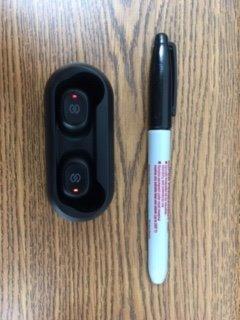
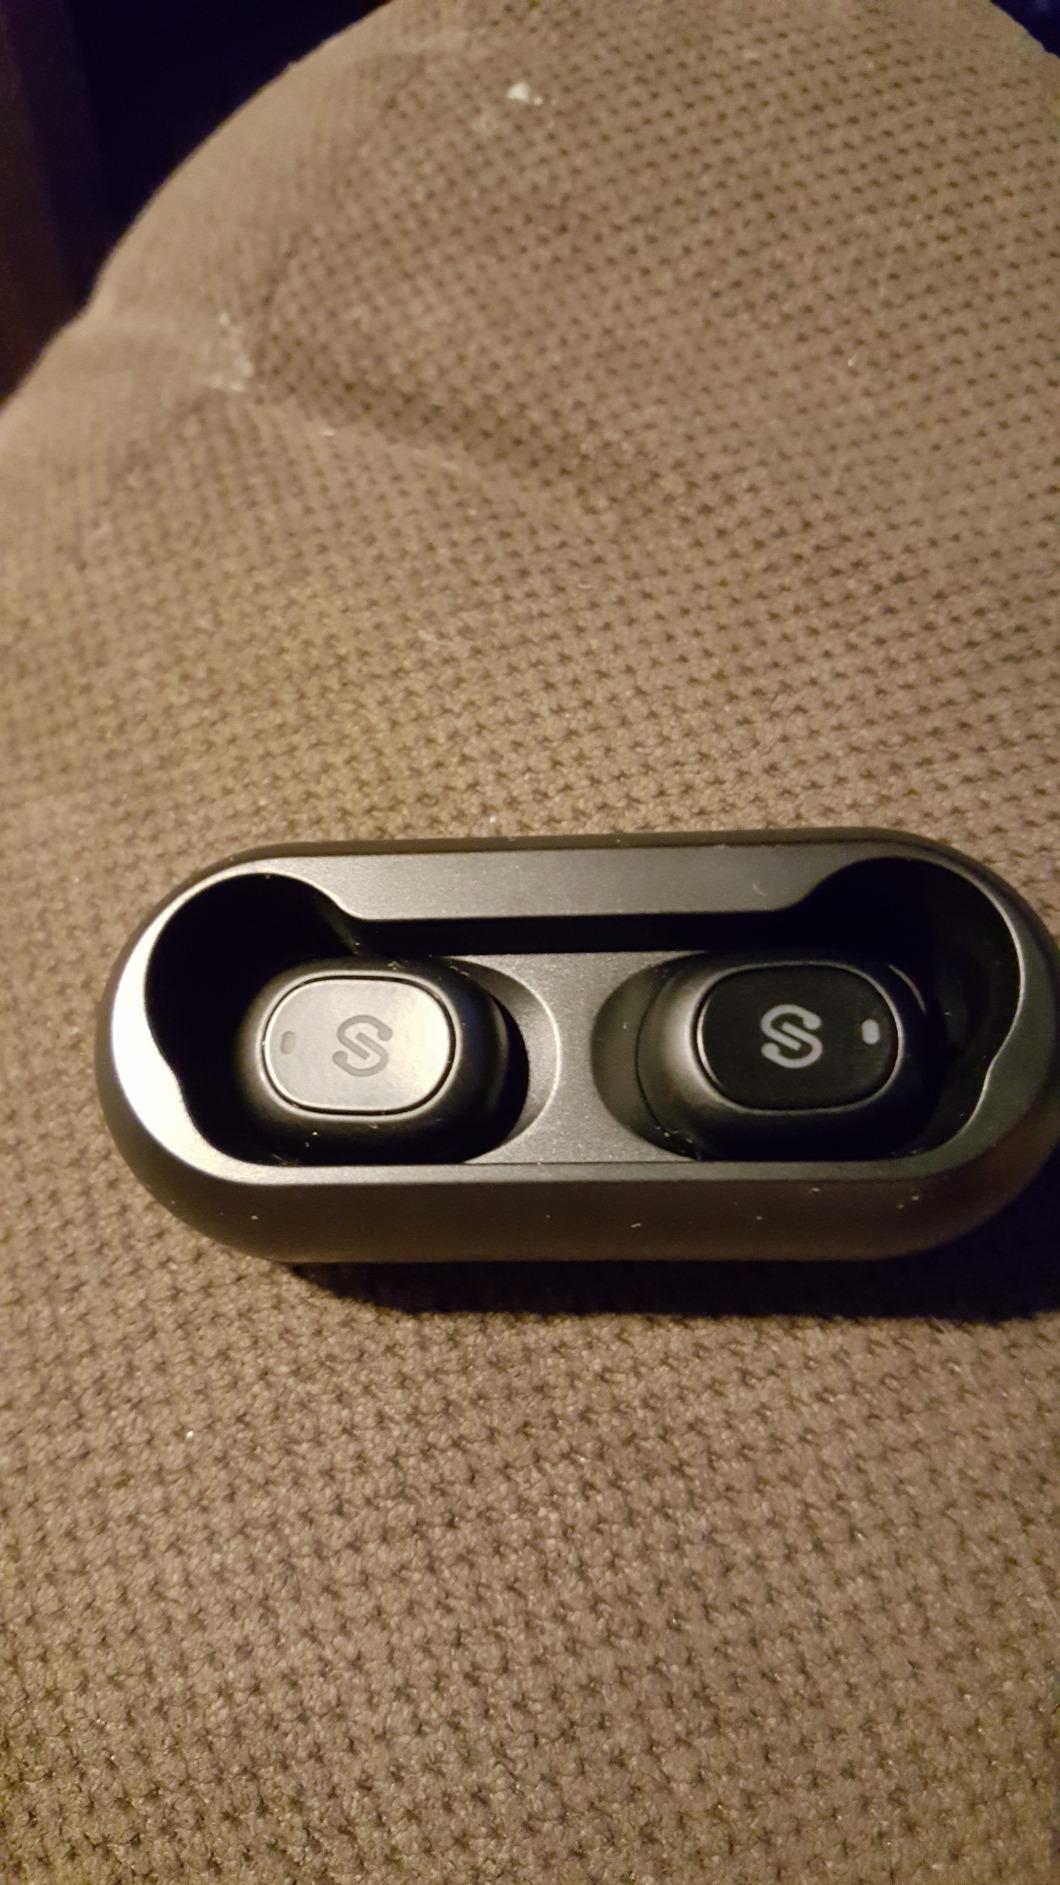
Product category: earbuds
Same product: yes